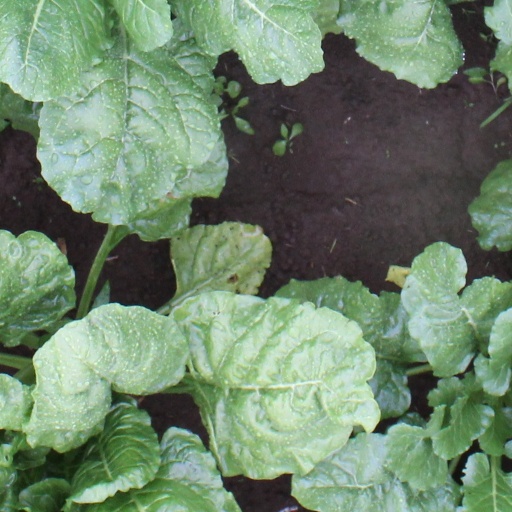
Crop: sugar beet